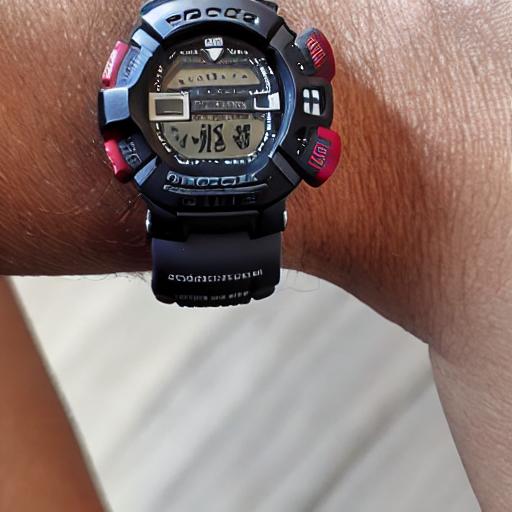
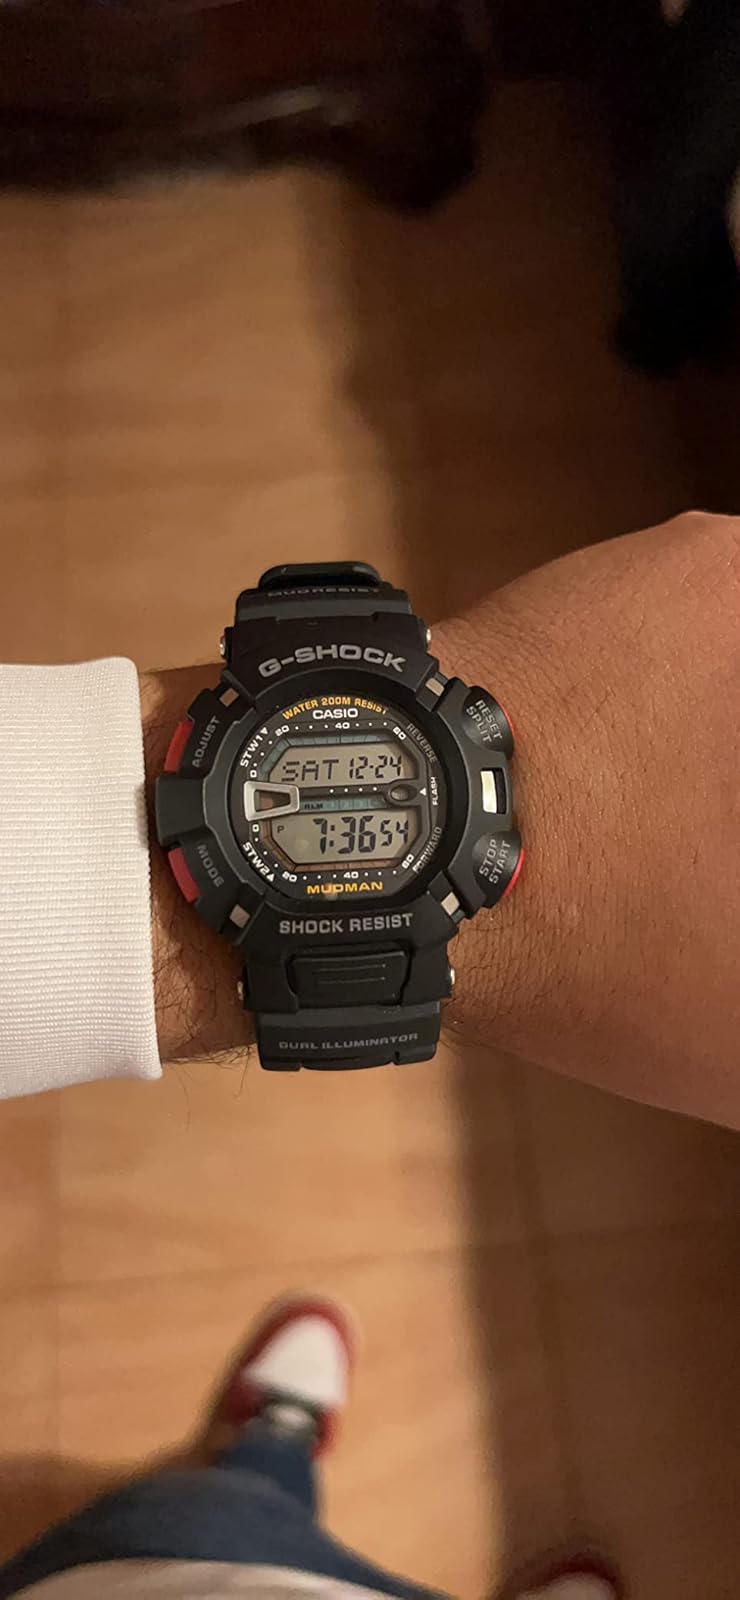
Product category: accessories_watch
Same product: no